Bedford

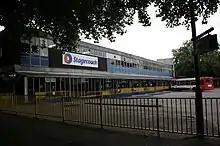
Bedford bus station in July 2007

Bedford Park is the town's largest urban park and is located directly to the north of the town centre. The park retains many original features from its Victorian design and construction, including a cricket pavilion and bandstand which are both still in use. Priory Country Park is a large country park located on the northern bank of the River Great Ouse in eastern Bedford. Both parks have been awarded Green Flag status.